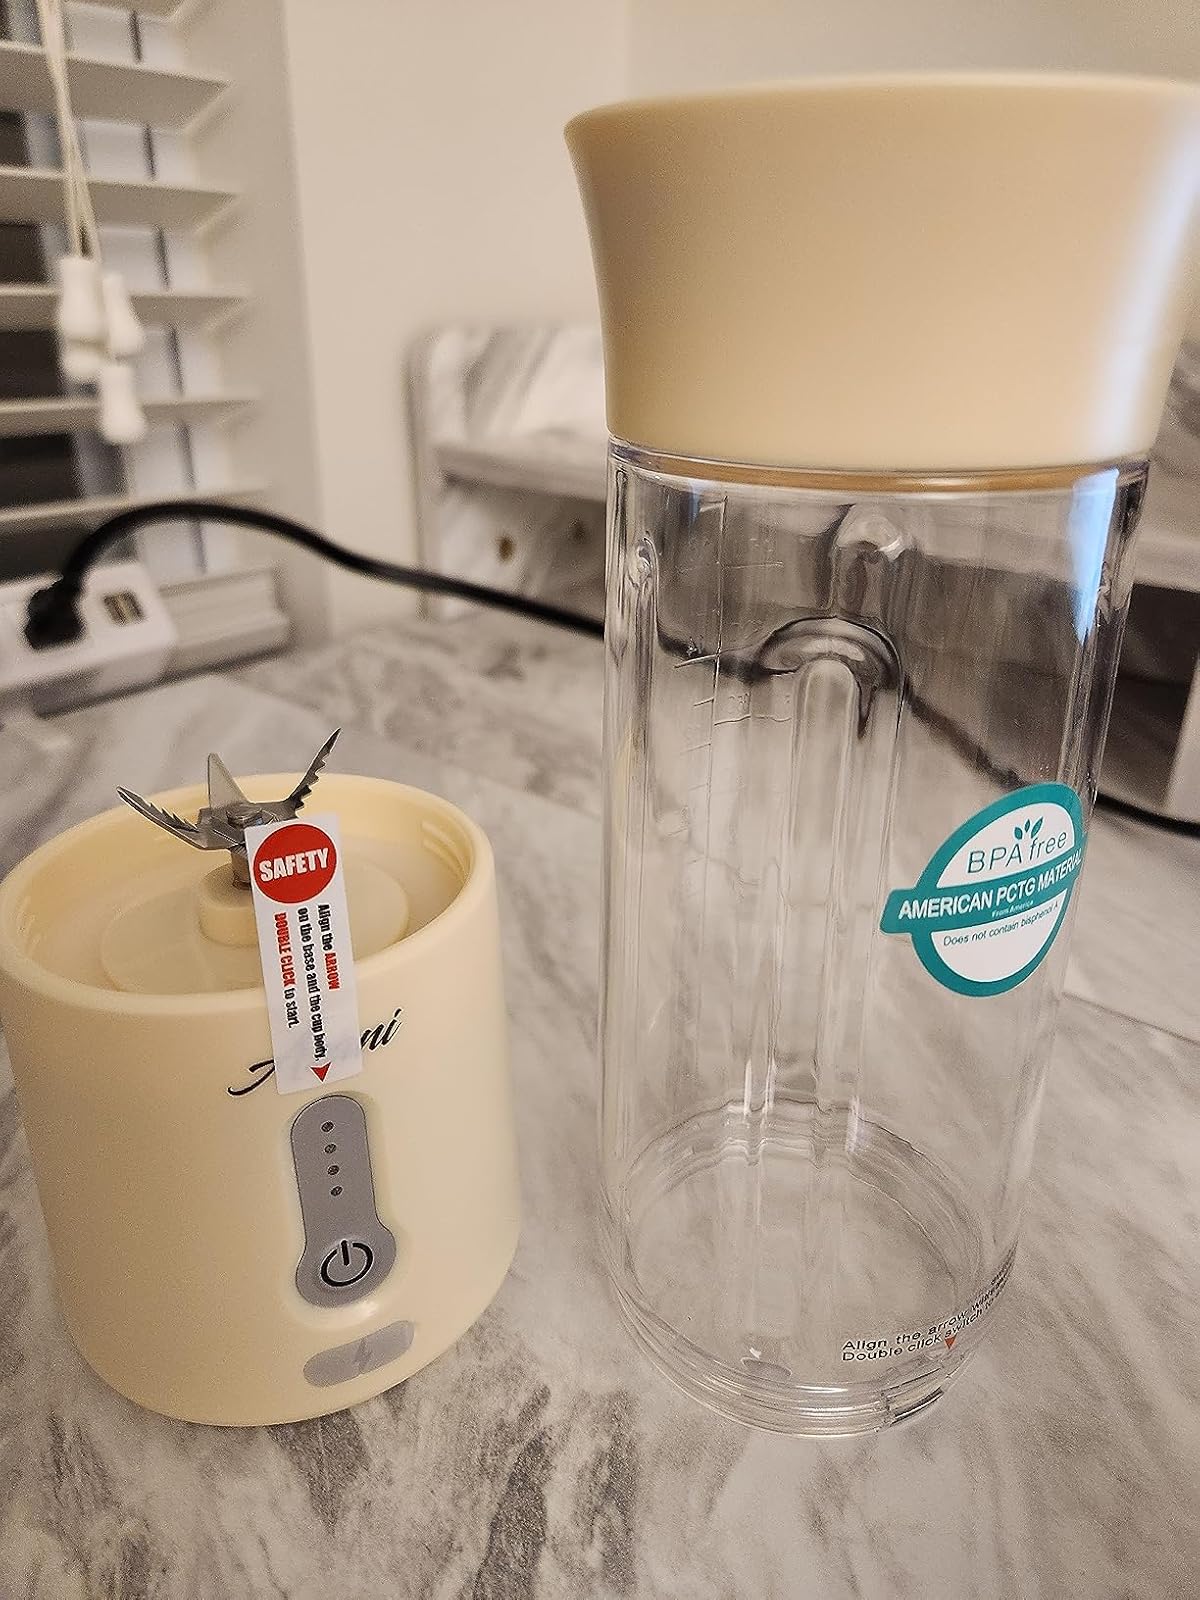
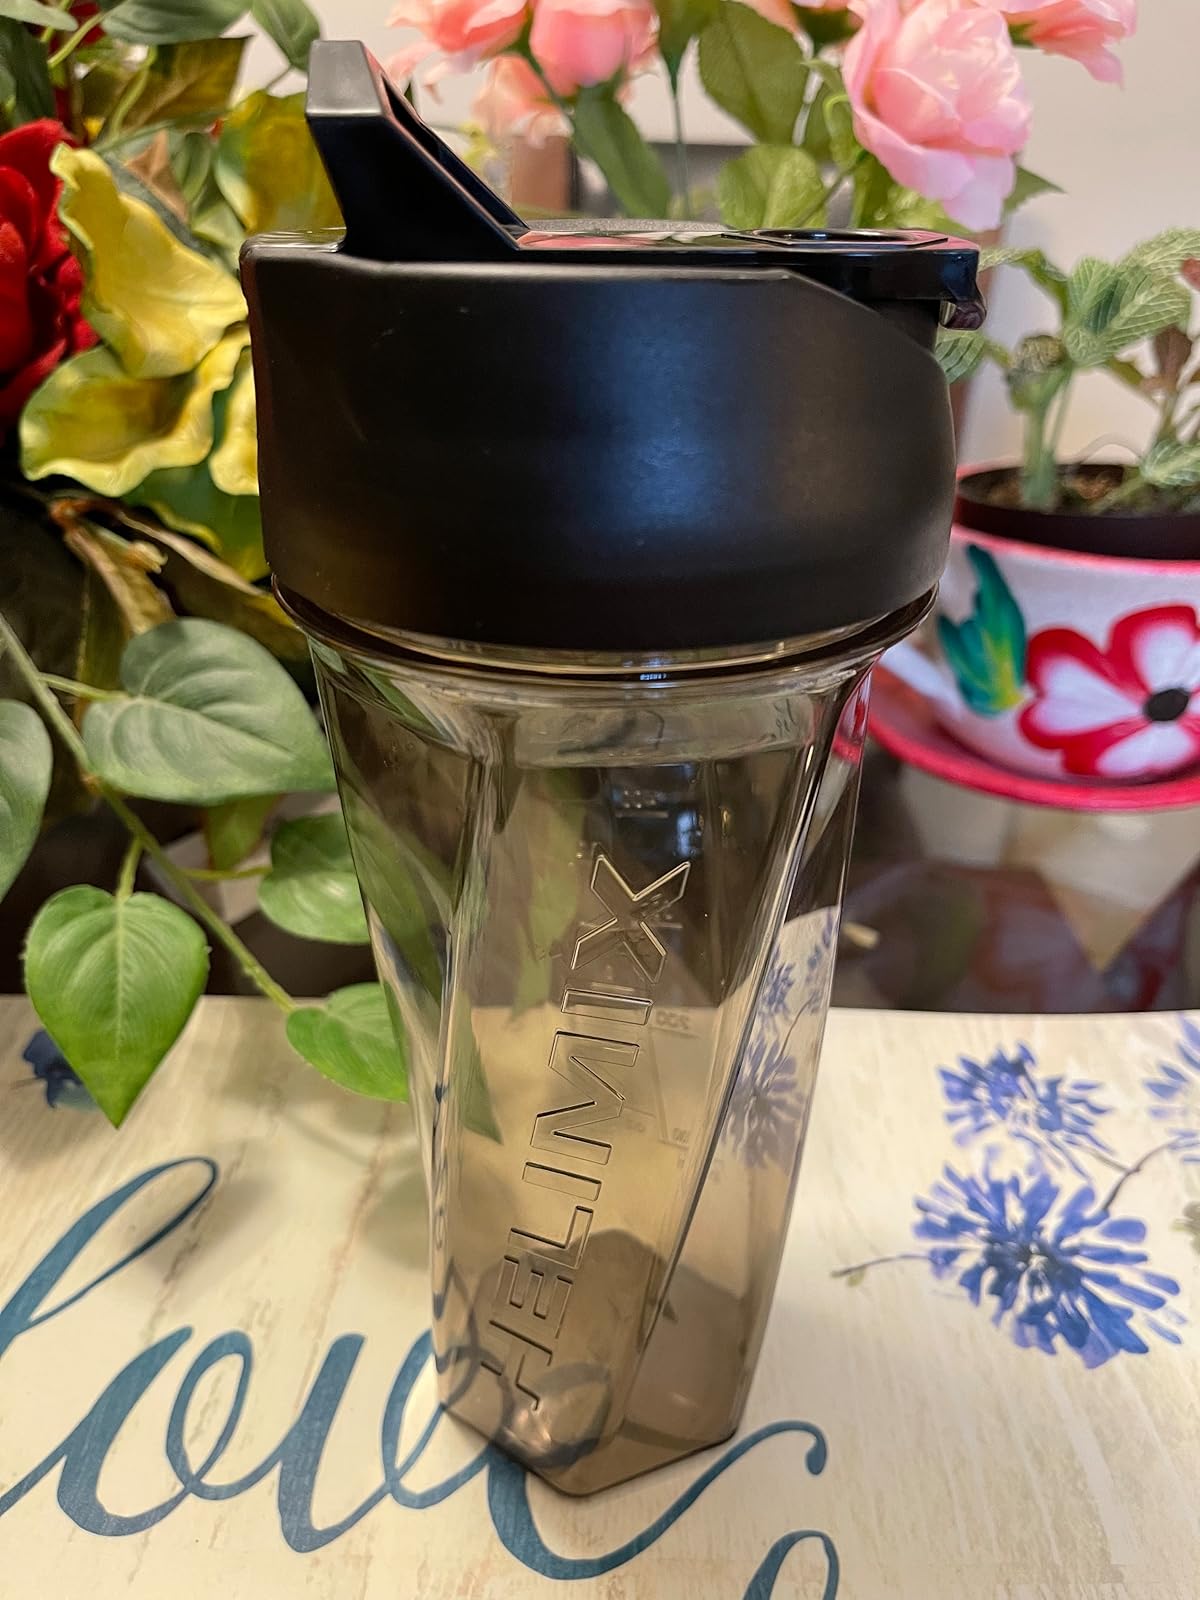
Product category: items_blender
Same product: no